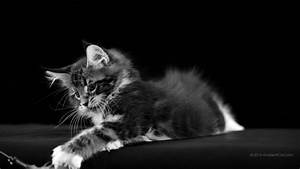
Label: cat